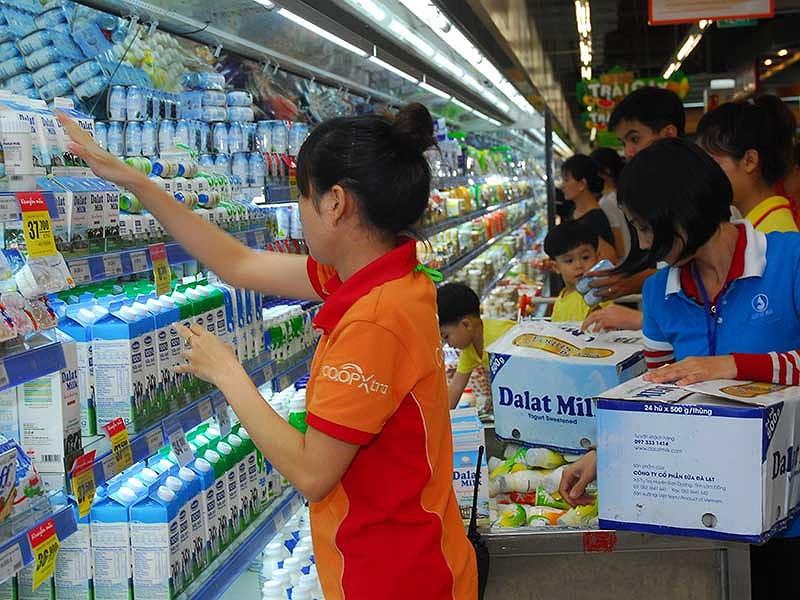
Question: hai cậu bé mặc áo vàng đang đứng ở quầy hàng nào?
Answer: đang đứng ở quầy bán sữa